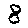
Label: 8